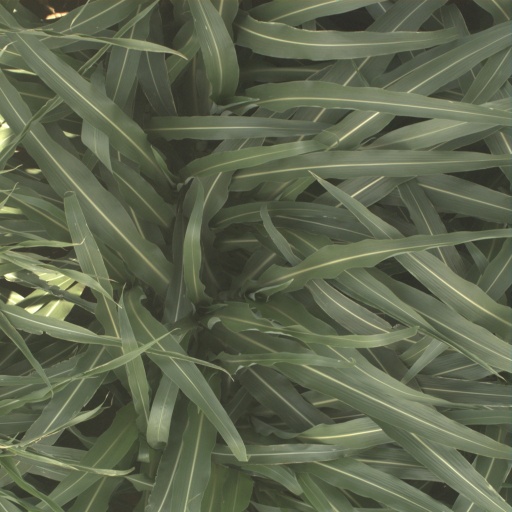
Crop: sorghum